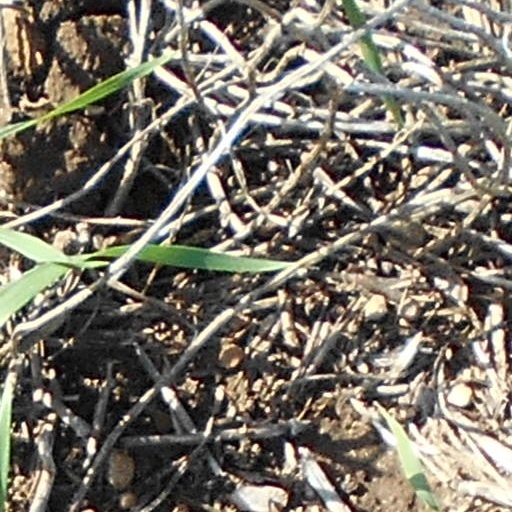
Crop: wheat